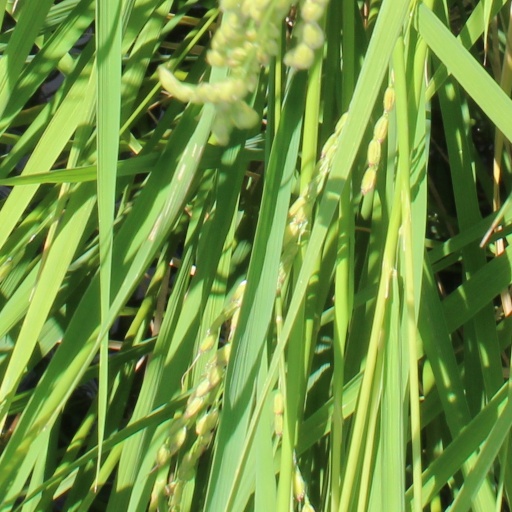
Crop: rice